2019 FIFA U-17 World Cup

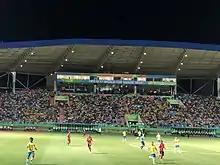
Brazil v Angola.

The four best third-placed teams from the six groups advance to the knockout stage along with the six group winners and six runners-up.